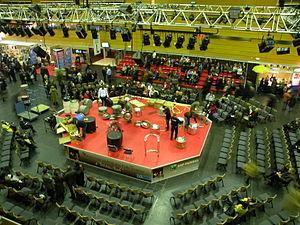
La Folle Journée de Nantes, 31 janvier 2009, kiosque de la Grande halle